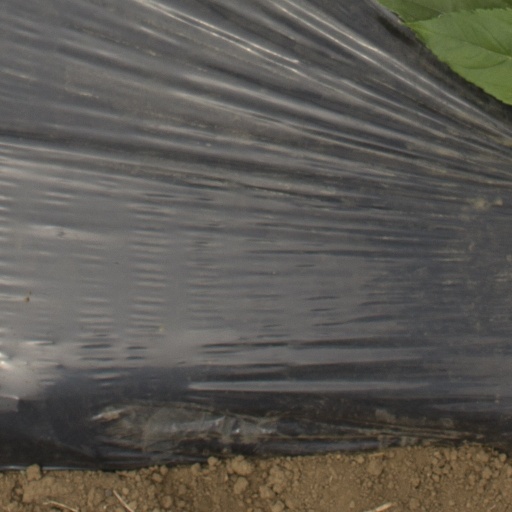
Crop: Jerusalem artichoke